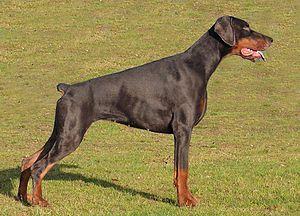
Image d'un dobermann à oreilles naturelles et queue coupée
La caudectomie désigne l'écourtage ou l'ablation de la queue d'un animal. Elle est courante chez les animaux domestiques, et peut être pratiquée pour des raisons médicales, esthétiques, ou zootechniques. Pour ces deux dernières raisons, elle concerne principalement les chiens, les chevaux et, en agriculture, les porcs et les moutons.